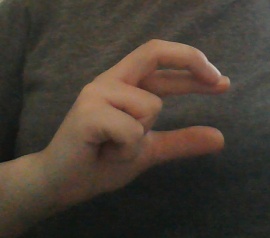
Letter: thal